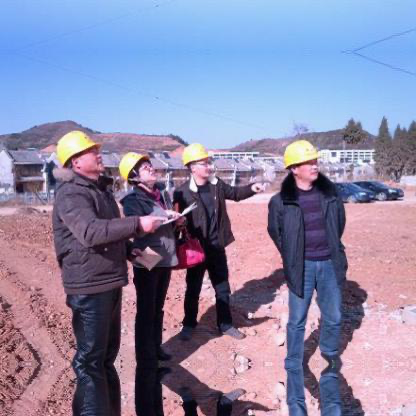
Objects in the image:
label: helmet
label: helmet
label: helmet
label: helmet